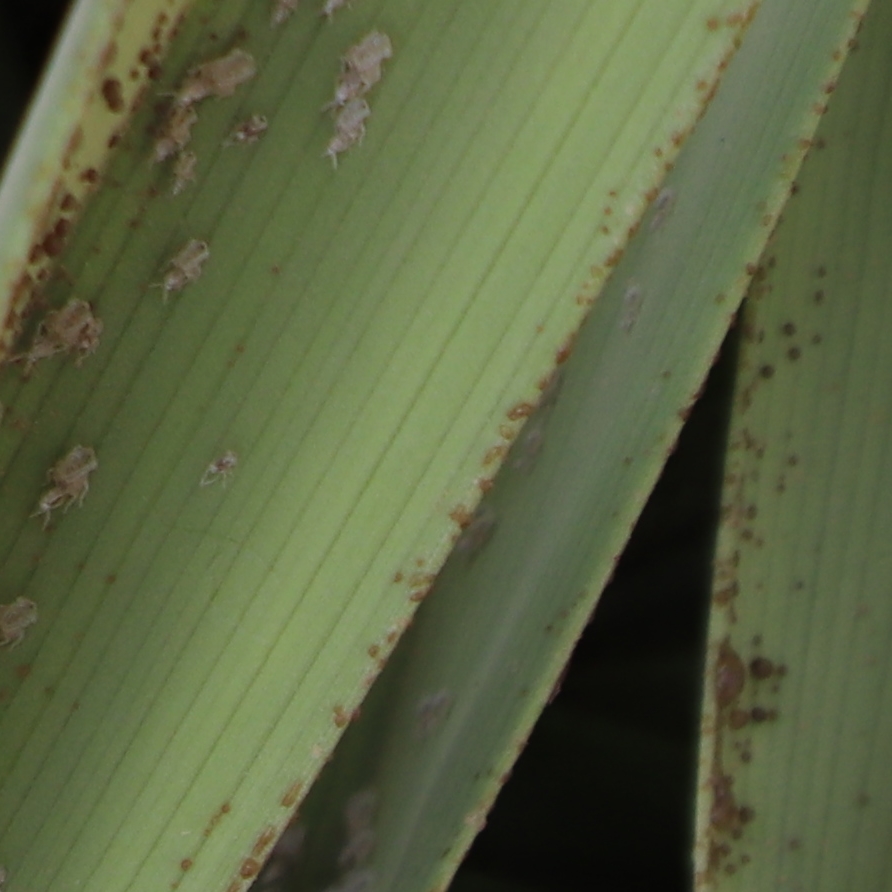
Label: Dubas